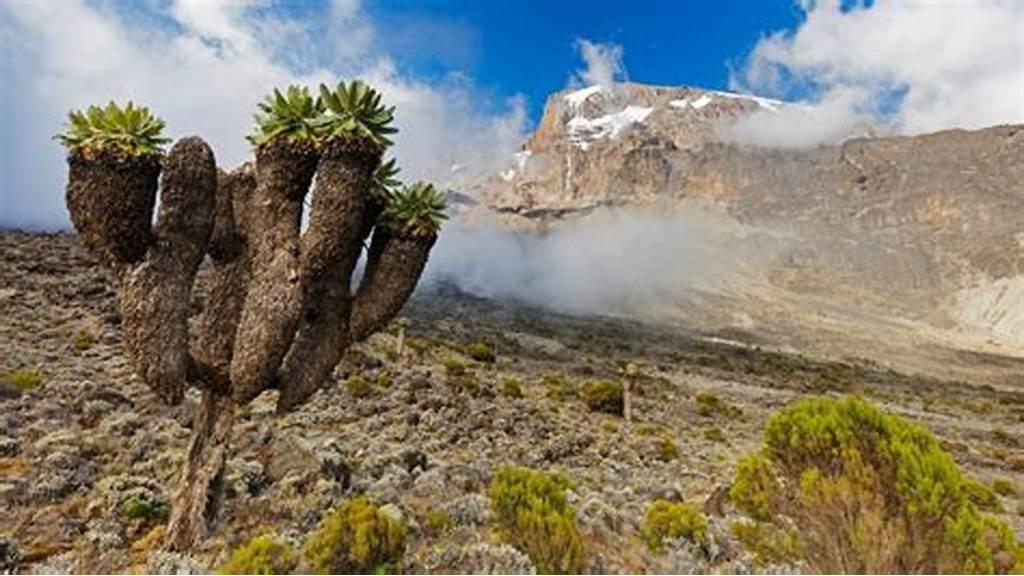
Kilele cha mlima chenye theruji nyeupe juu yake pamoja na miteremko mikali na ya kawaida, yenye mawe mengi na miti na vichaka vyenye majani ya rangi ya kijani kibichi.